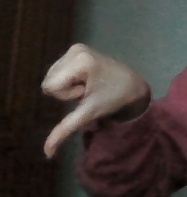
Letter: waw